Niversac station

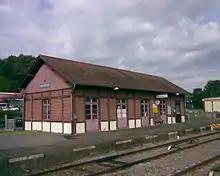
Niversac station

Niversac is a railway station in Saint-Laurent-sur-Manoire, Nouvelle-Aquitaine, France. The station is located on the Coutras - Tulle and Niversac - Agen railway lines. The station is served by TER (local) services operated by SNCF.